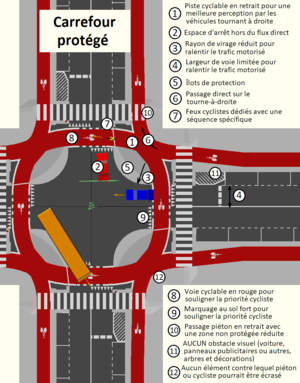
Fonctionnalités d'un carrefour protégé tel qu'on en trouve aux pays-bas. L'image de fond est issu de l'application 'protected crossing' (avec un autre texte), application qui est aussi de ma conception que vous pouvez trouver ici
Un carrefour protégé est une intersection de routes sur un même niveau dans lequel les cyclistes et les piétons sont séparés des véhicules motorisés. Les véhicules motorisés tournant à droite sont séparés par un espace aussi long qu'une voiture des passages piétons et cyclable, pour augmenter le temps de réaction disponible et améliorer la visibilité. Les conducteurs regardant avant de tourner à droite ont une meilleure visibilité des cyclistes et des piétons car ils voient immédiatement à droite au lieu d'avoir à regarder par-dessus leur épaule.